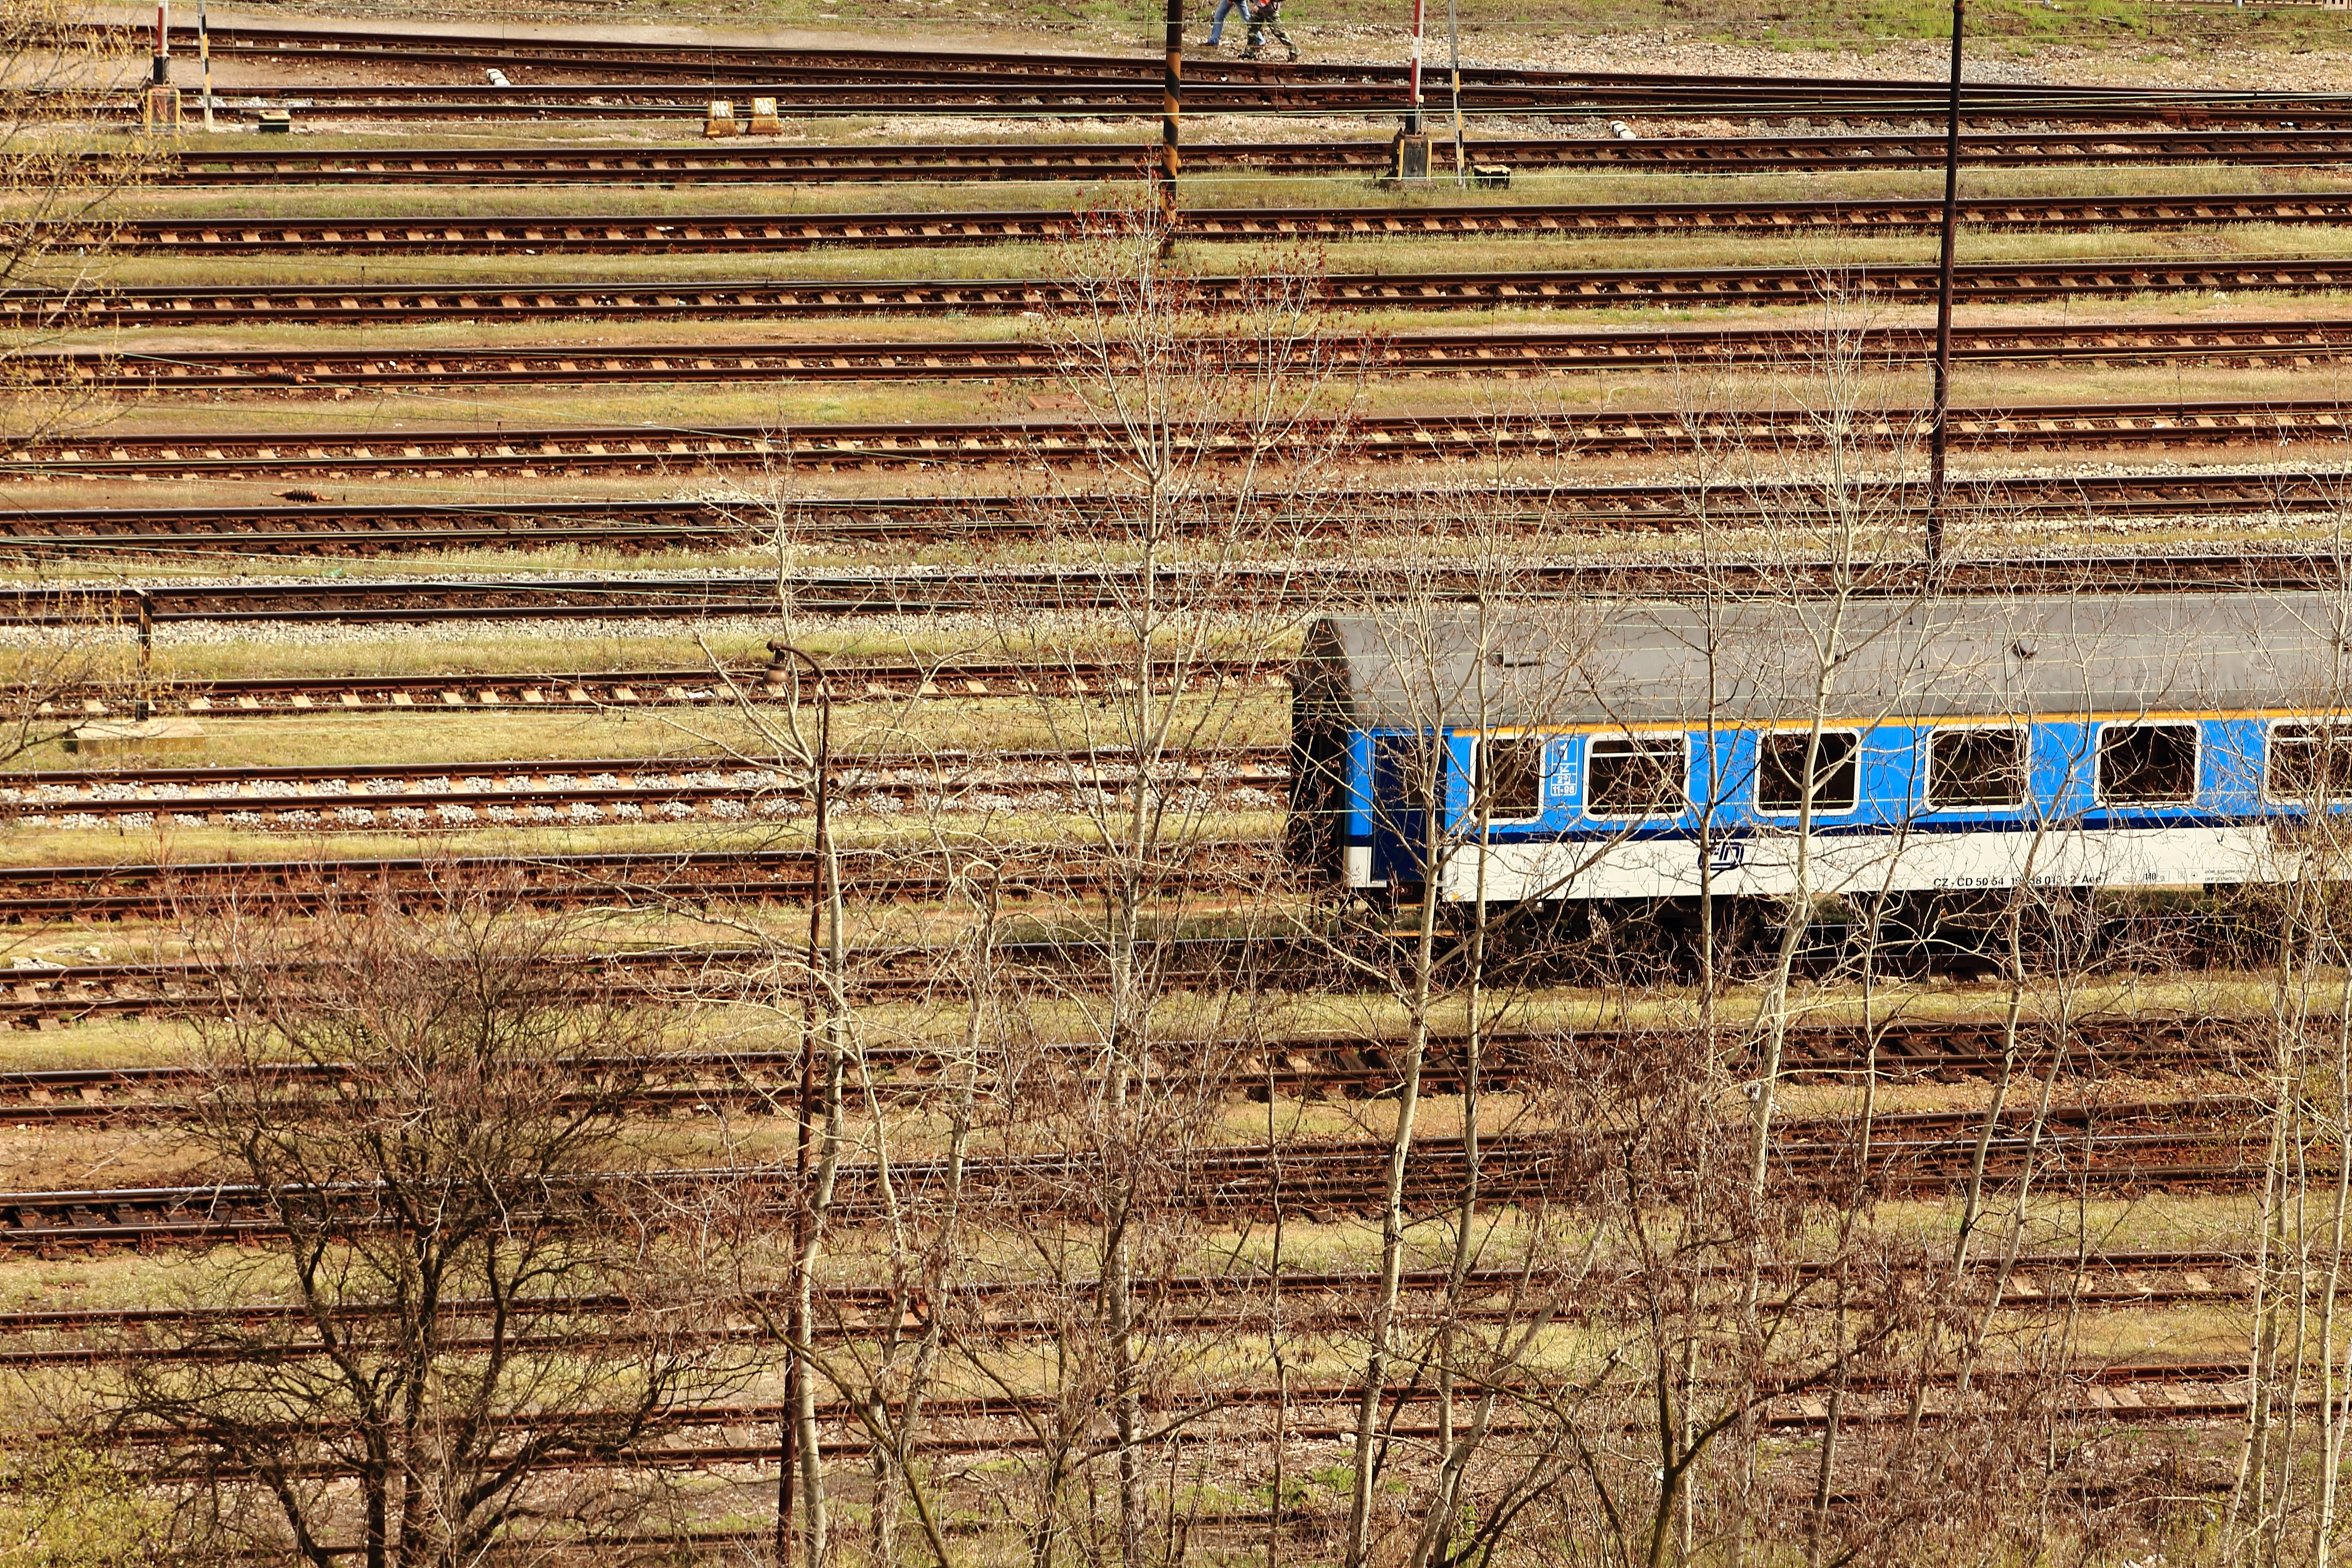
wood, track, railway, wall, train, soil, agriculture, brick, lumber, railroad tracks, railway wagon